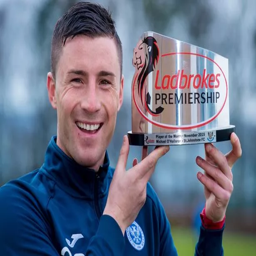
athlete with person for november